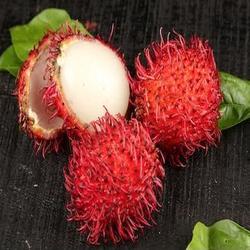
Label: Rambutan